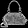
Label: Bag